Live steam

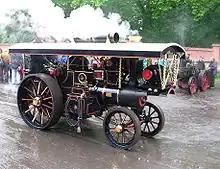
Model of a 1:2 scale Burrell steam road vehicle

Live steam road vehicles are popular with model engineers because they are not restricted to running on tracks or water and can be easily transported to rallies and exhibitions. They include traction engines & steam rollers, showman's engines, wagons, cars, road-making & agricultural machines, often seen with ancillary equipment like threshing machines.